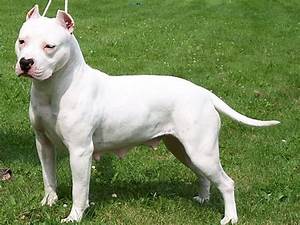
Label: dog